Healthcare number 1450

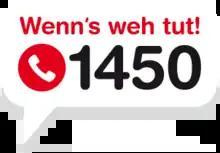
Healthcare telephone number 1450

The Healthcare number 1450 - "When it hurts! 1450" - is the first point of contact for health questions in Austria. Specially trained qualified nursing staff advise callers on their health complaints.